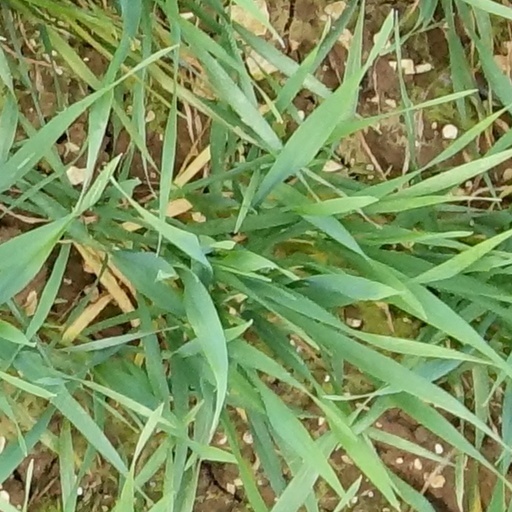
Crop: wheat